Deinonychus

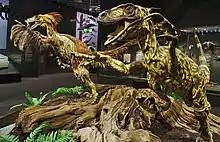
Feathered model adjacent to an earlier, featherless model from the Westphalian Museum of Natural History

"Deinonychus" were featured prominently in Harry Adam Knight's novel "Carnosaur" and its film adaption, and Michael Crichton's novels "Jurassic Park" and "The Lost World" and their film adaptations, directed by Steven Spielberg. Crichton ultimately chose to use the name "Velociraptor" for these dinosaurs, rather than "Deinonychus". Crichton had met with John Ostrom several times during the writing process to discuss details of the possible range of behaviors and life appearance of "Deinonychus". Crichton at one point apologetically told Ostrom that he had decided to use the name "Velociraptor" in place of "Deinonychus" for his book, because he felt the former name was "more dramatic". Despite this, according to Ostrom, Crichton stated that the "Velociraptor" of the novel was based on "Deinonychus" in almost every detail, and that only the name had been changed.